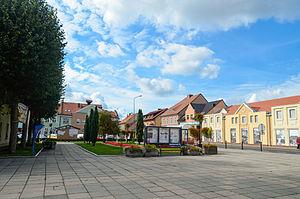
Kargowa est une petite ville située dans la powiat de Zielona Góra dans la voïvodie de Lubusz, en Pologne.